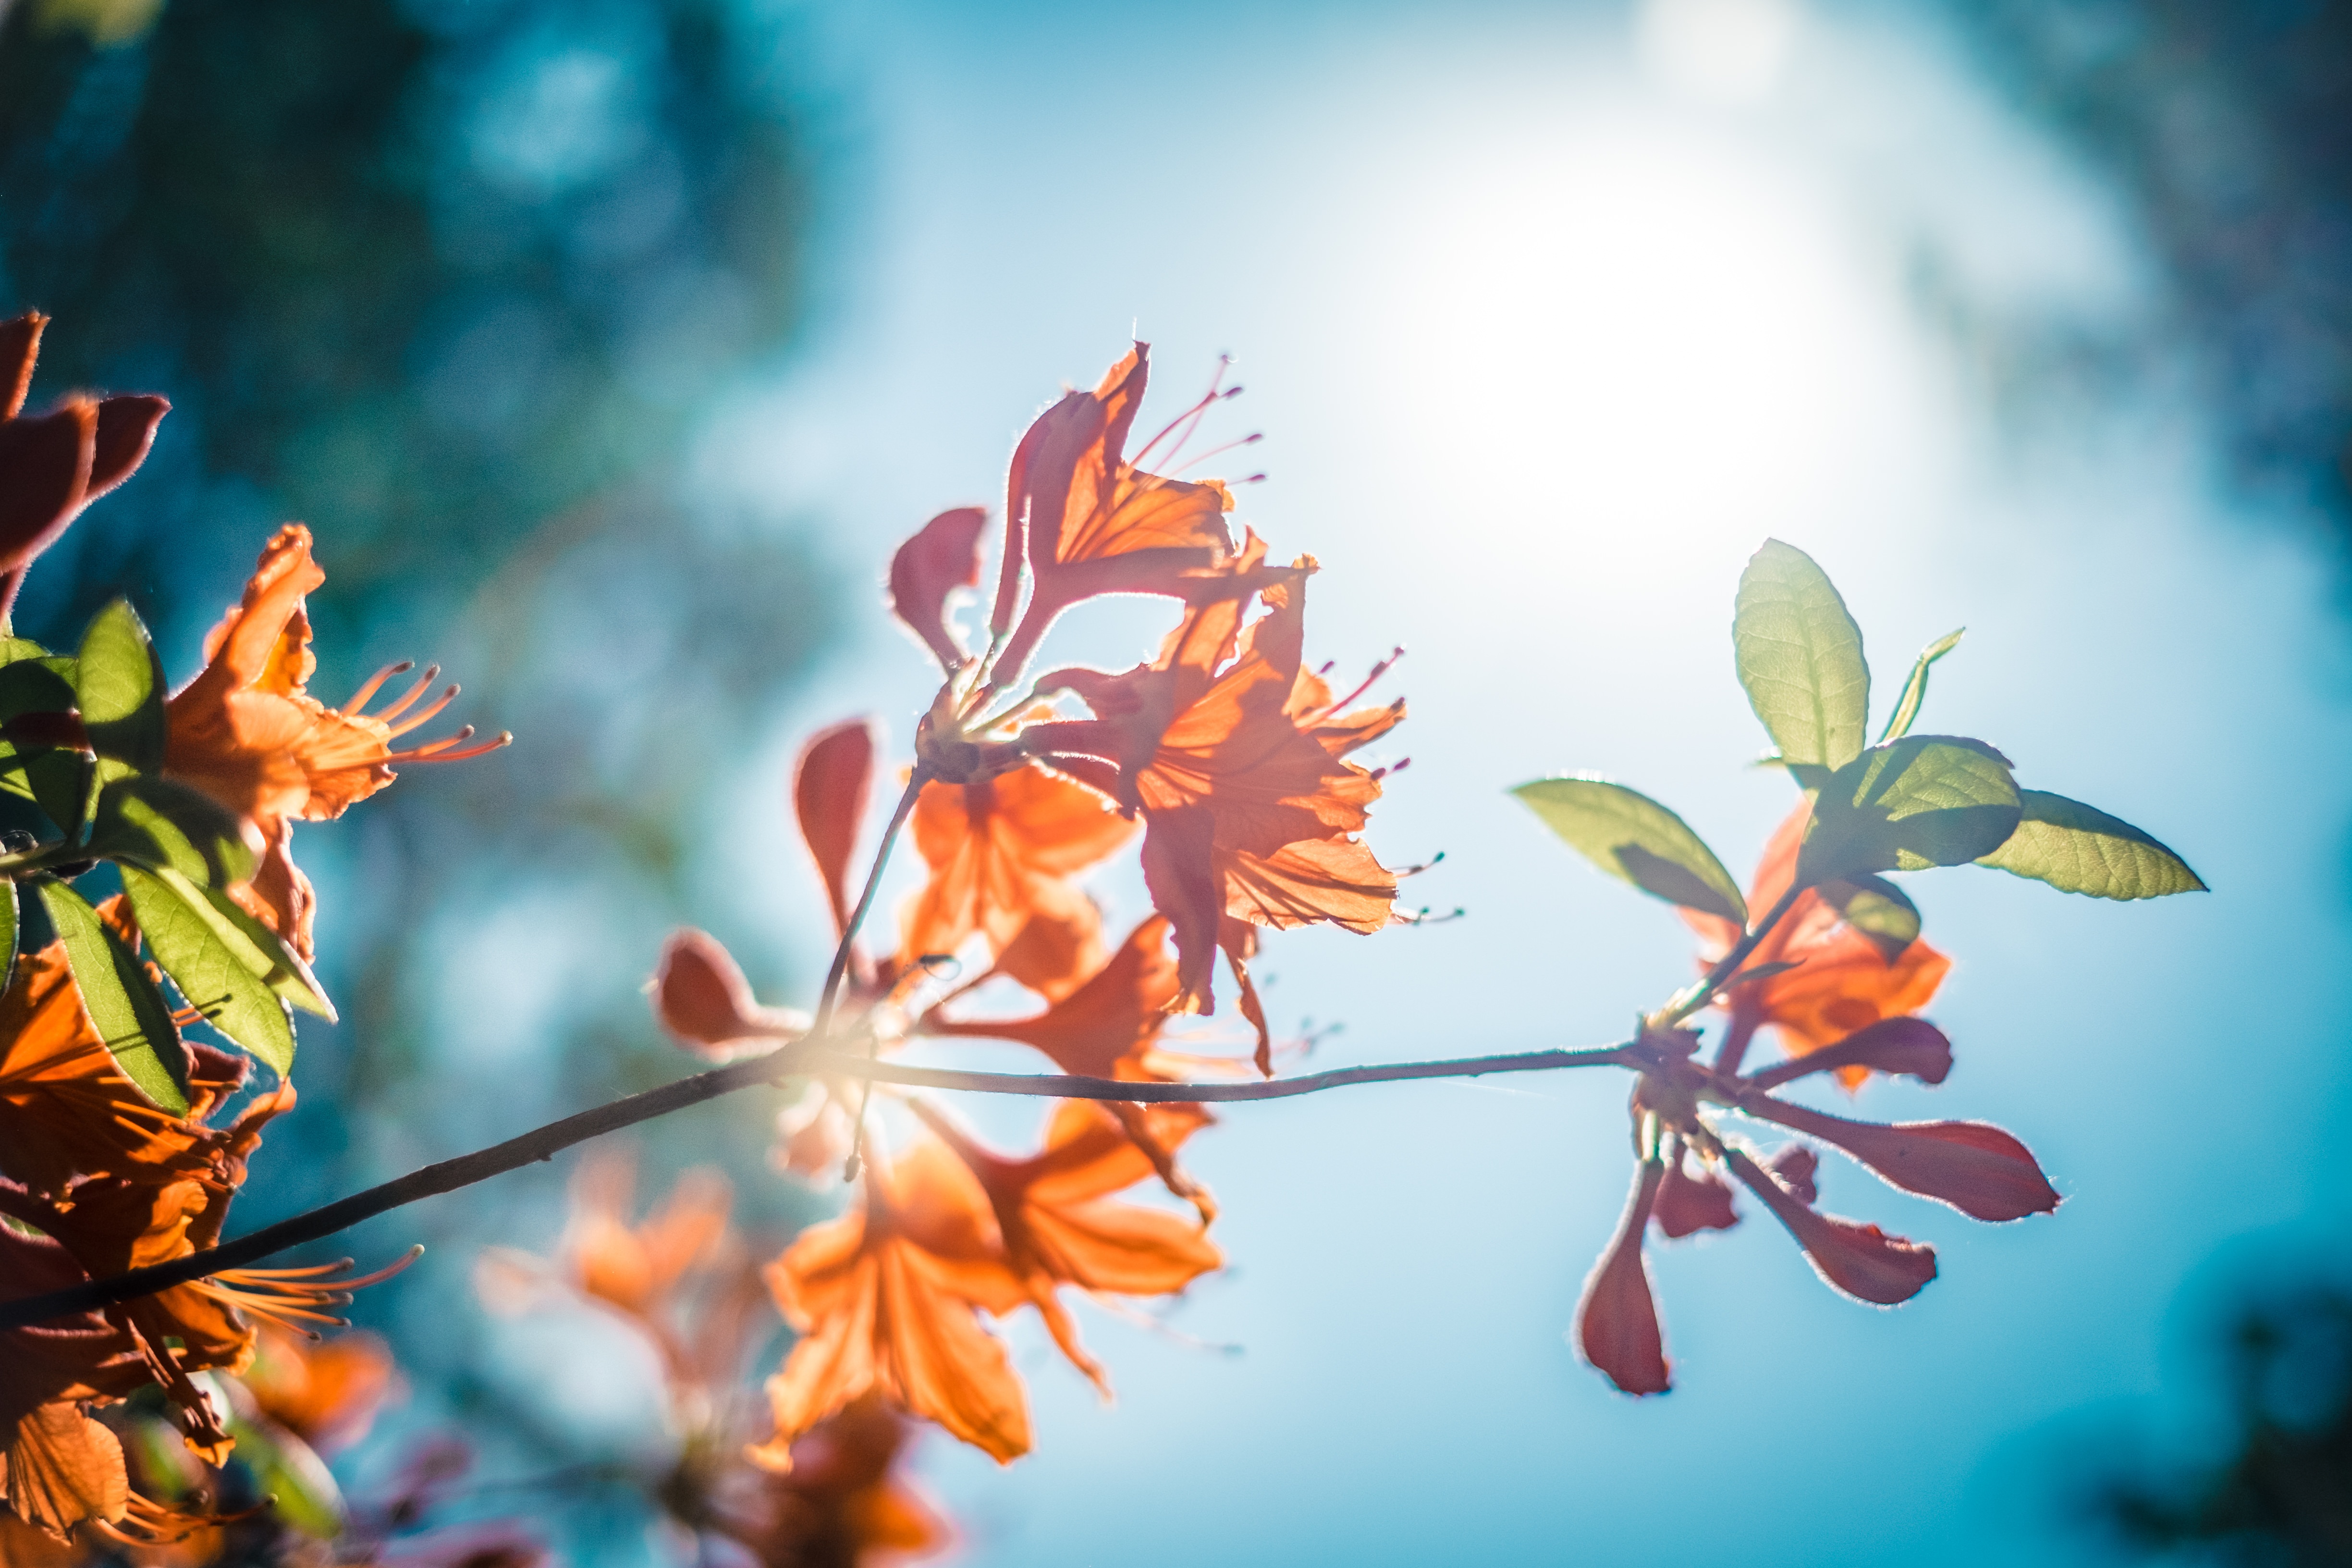
tree, nature, branch, blossom, plant, sunlight, leaf, flower, bloom, spring, color, autumn, botany, flora, season, maple tree, flowers, close up, petals, shrub, macro photography, flowering plant, woody plant, computer wallpaper, land plant